Monarchism

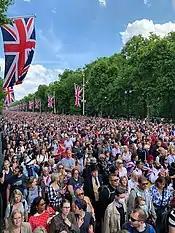
Crowd attending the 2022 Platinum Jubilee of Elizabeth II

In England, royalty ceded power to other groups in a gradual process. In 1215, a group of nobles forced King John to sign Magna Carta, which guaranteed the English barons certain liberties and established that the king's powers were not absolute. King Charles I was executed in 1649, and the Commonwealth of England was established as a republic. Highly unpopular, the republic was ended in 1660, and the monarchy was restored under King Charles II. In 1687–88, the Glorious Revolution and the overthrow of King James II established the principles of constitutional monarchy, which would later be worked out by Locke and other thinkers. However, absolute monarchy, justified by Hobbes in "Leviathan" (1651), remained a prominent principle elsewhere.